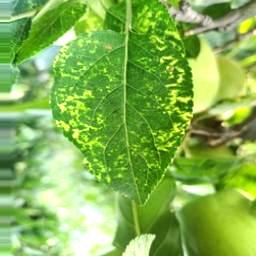
Label: Apple_Mosaic